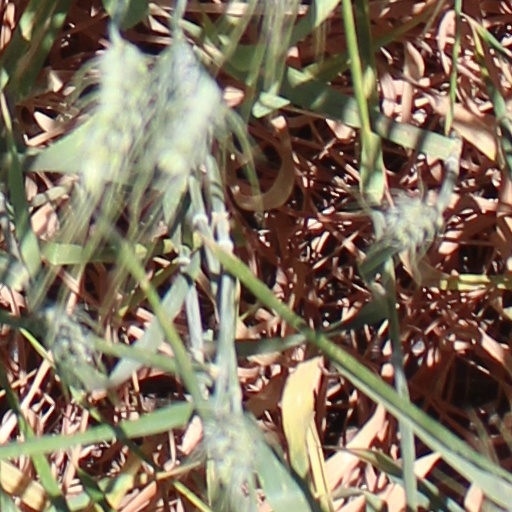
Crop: wheat